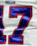
Number: 7